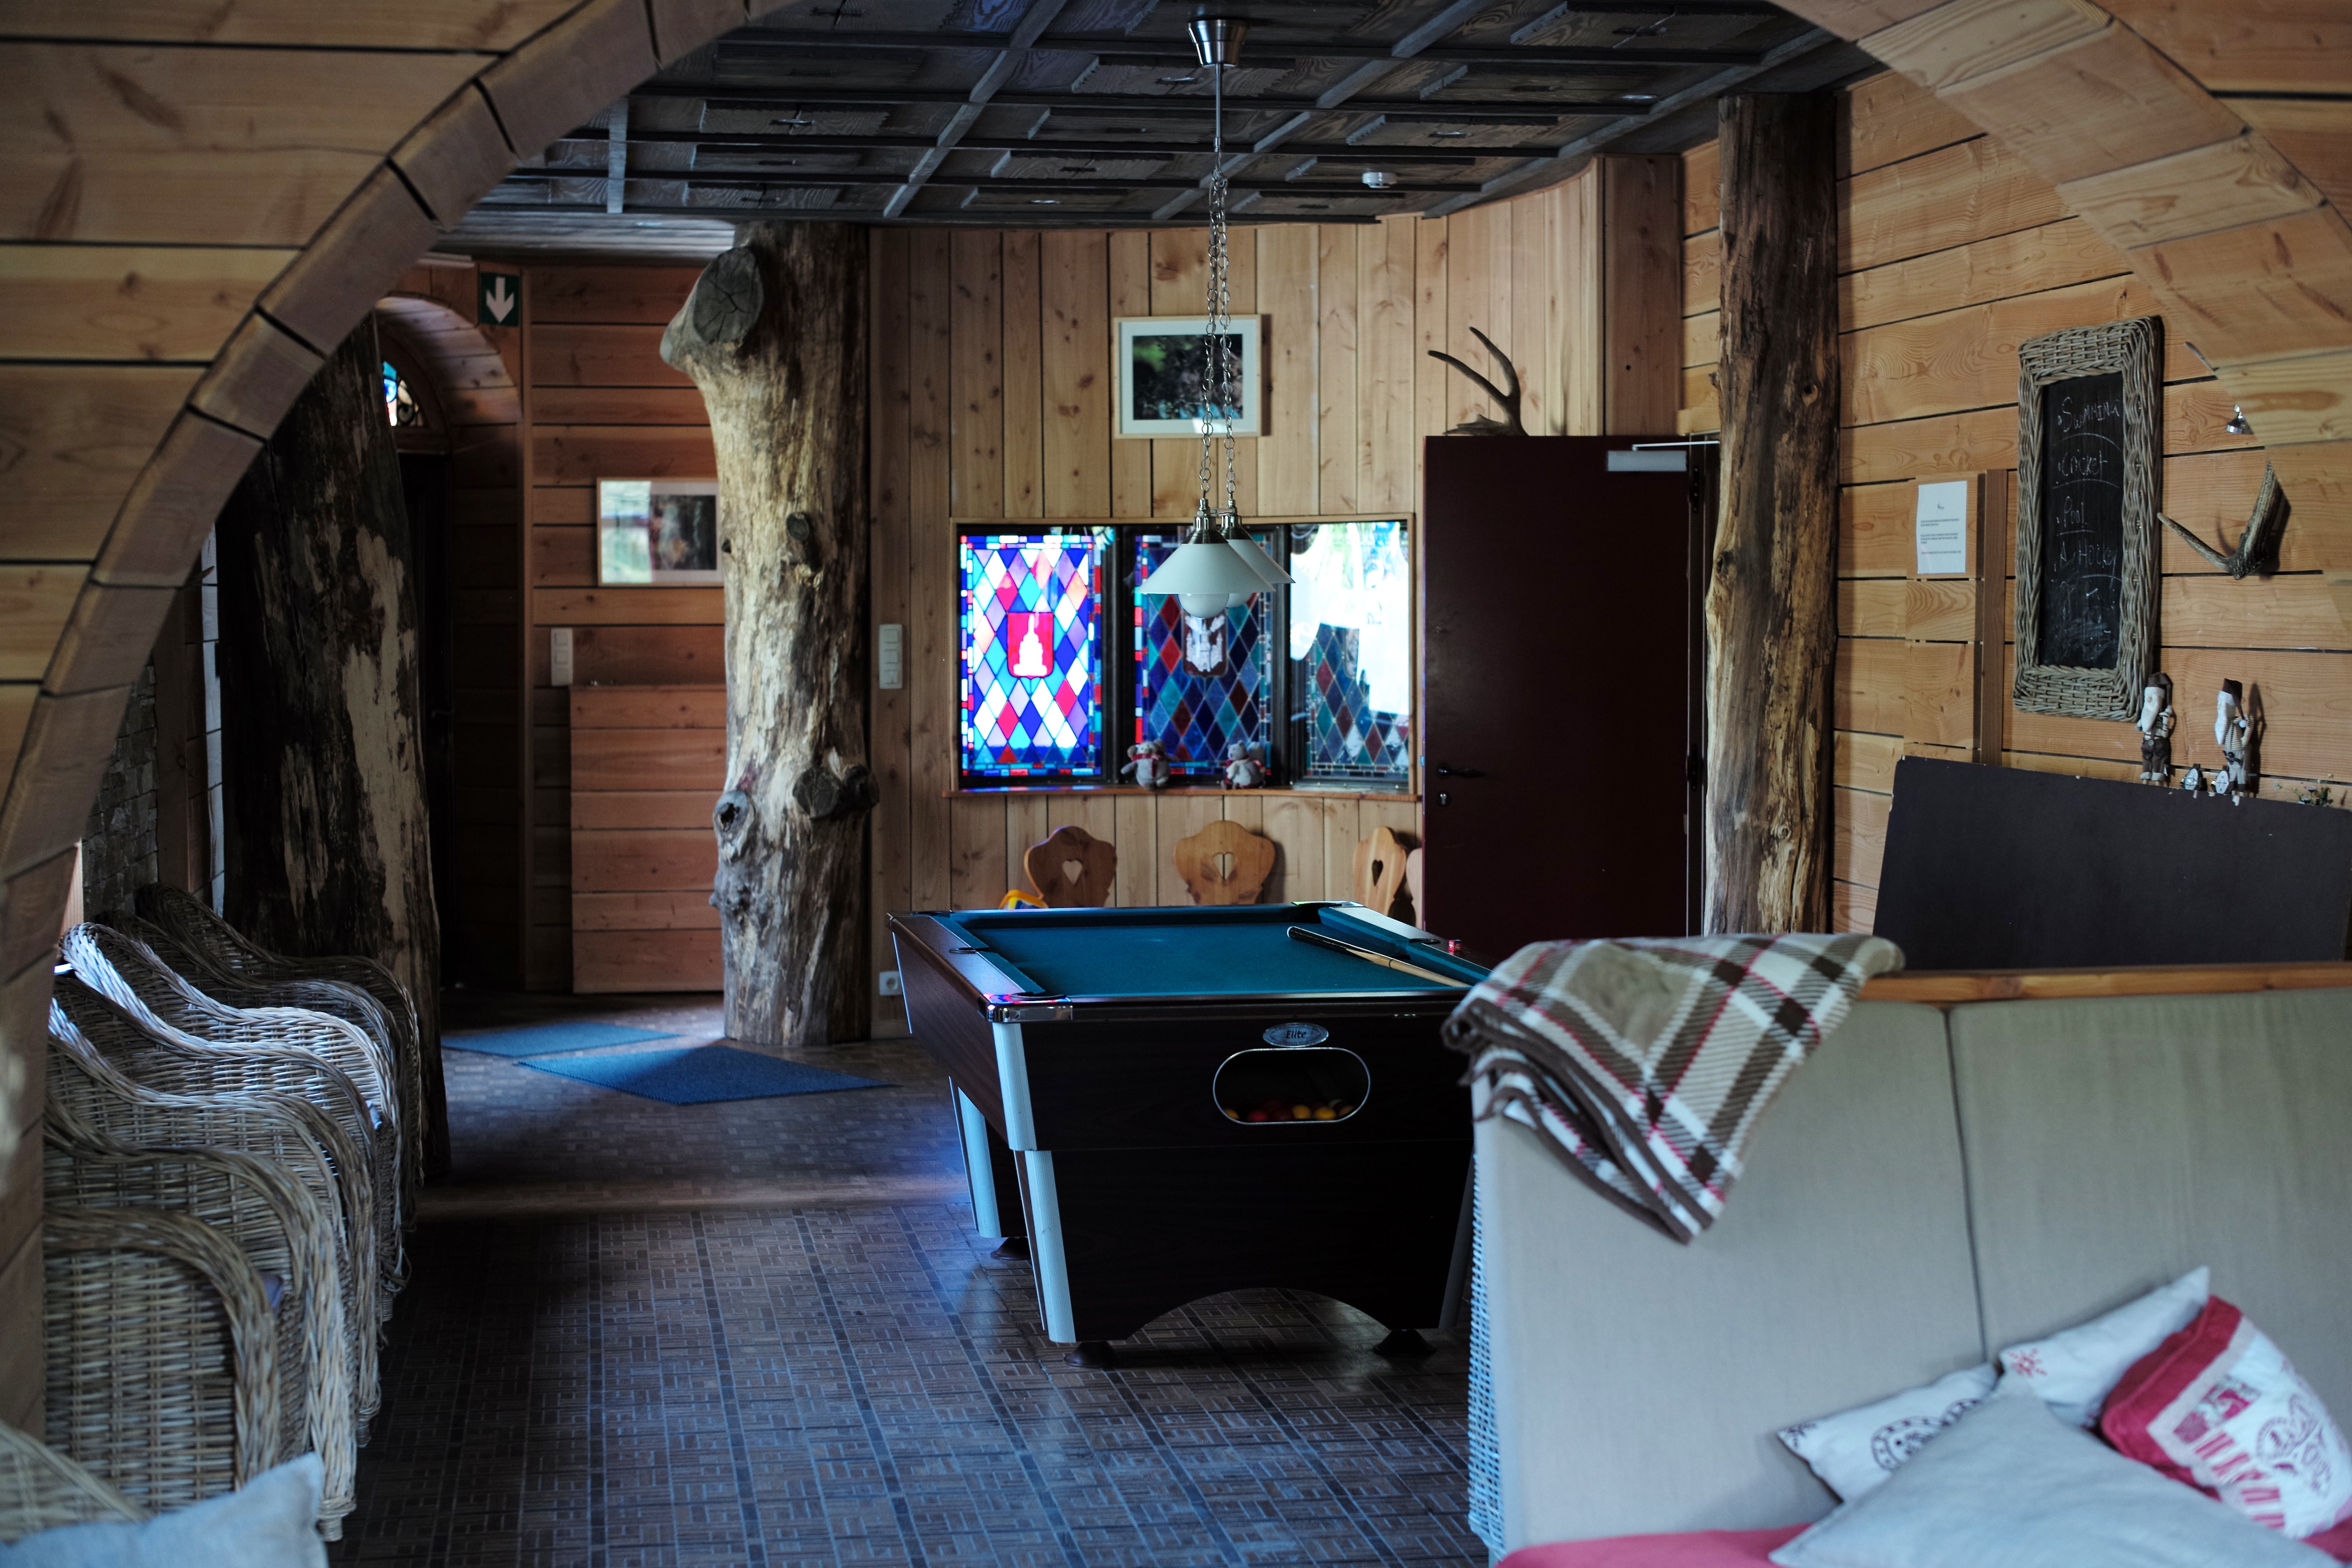
nature, hiking, house, building, home, travel, europe, spring, cottage, living room, room, interior design, belgium, design, estate, leica, ardennes, stoumont